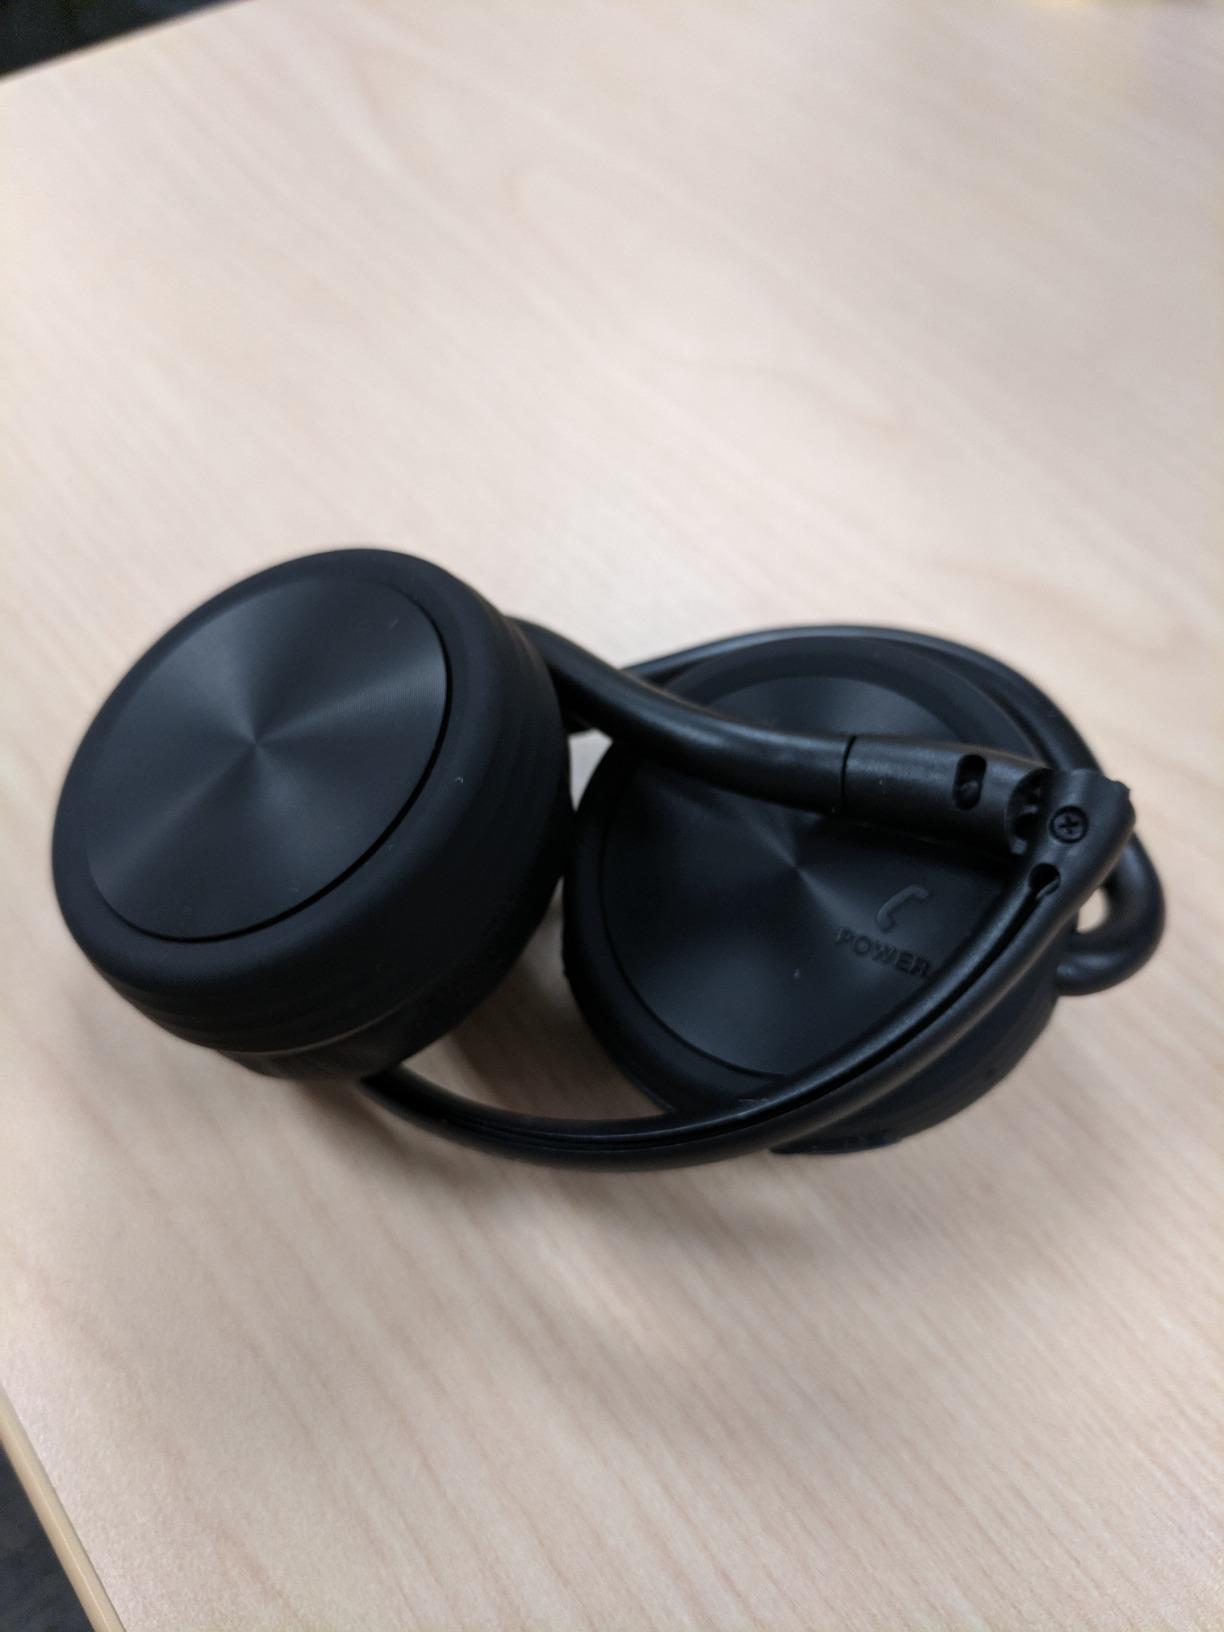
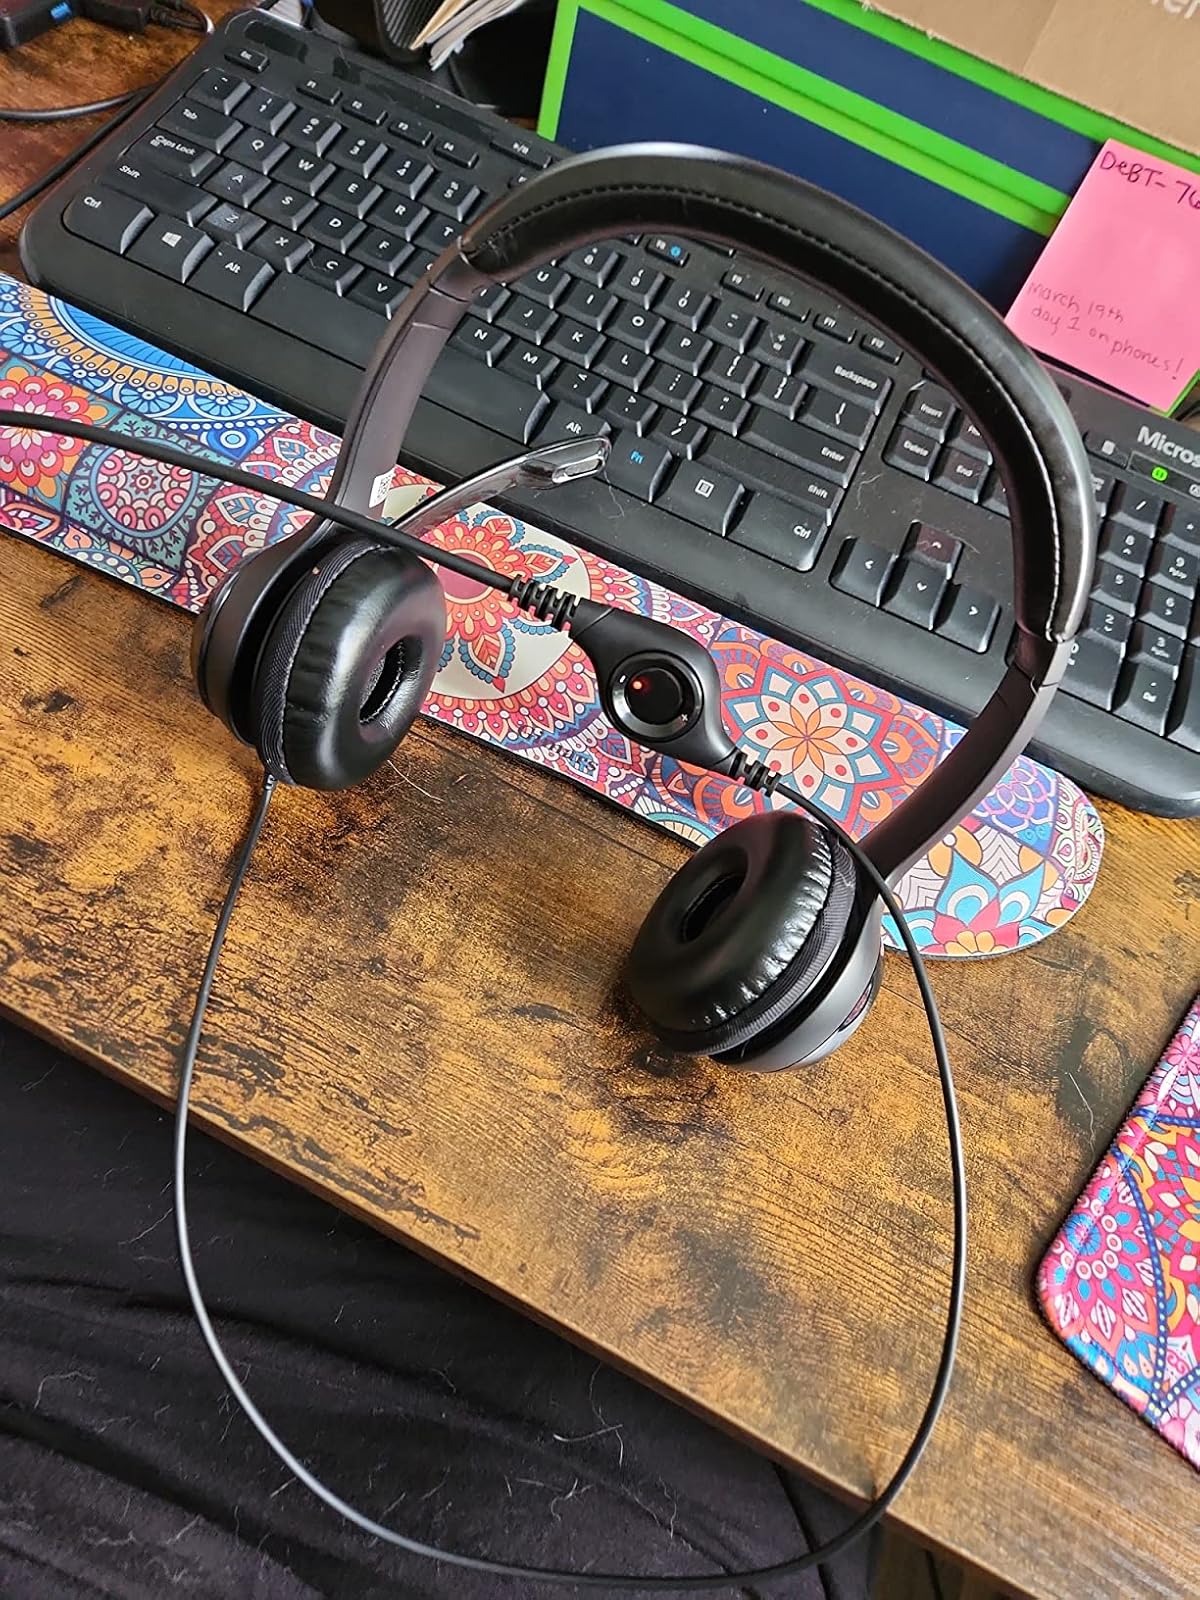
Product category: headphones
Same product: no